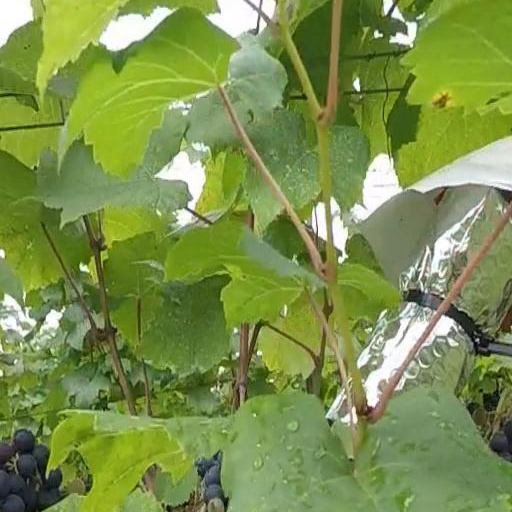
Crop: grape